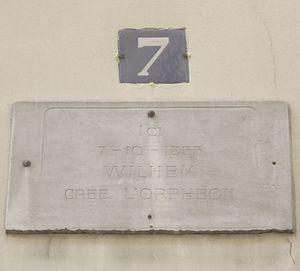
Plaque commémorative, 7 rue Pecquay, Paris 4e. «
Orphéon désigne soit une chorale d'homme, soit un instrument de musique fixe, à cordes et à clavier, dans lequel le son est produit par une roue qui frotte les cordes comme dans une vielle à roue.
La rue de Pecquay est une voie publique, ancienne, du 4ᵉ arrondissement de Paris.
Louis Bocquillon, dit Wilhem ou Bocquillon-Wilhem, est un compositeur de musique, un pédagogue et le restaurateur en France du chant choral populaire.